Si vive una volta sola

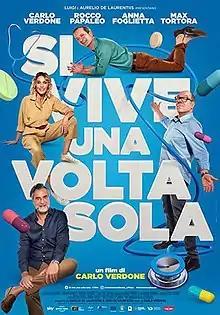
Film poster

Si vive una volta sola is a 2021 Italian comedy film directed by Carlo Verdone.